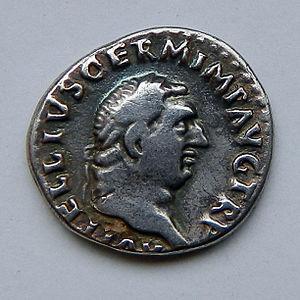
Monnaie (denier